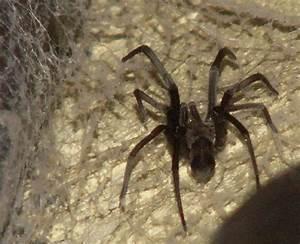
spider